Babisnau poplar

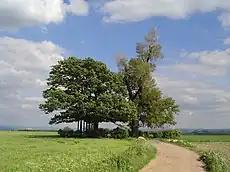
Poplar with oak and viewing scaffolding (2005)

On December 9, 1991, the first maintenance measures were carried out on the poplar by the district office Freital, including sawing the stump of the branch that had broken off in 1967. In 1993, during the night of December 30 to 31, vandals set fire to the hollow space within the poplar trunk. Around midnight, the fire departments of Bärenklause-Kautzsch and Kreischa were on the scene to fight the smoldering fire in the hollow tree trunk. It is not known who alerted the fire department. The entire water content of a fire truck was pumped into the hollow, but the stormy wind did not allow the embers to go out. Early New Year's Eve afternoon, the fire department again went to the poplar tree to extinguish with another tanker load of water. In addition, sand was filled into the opening of the trunk; the holes in the root area were plugged with earth so that the chimney effect of the hollow trunk subsided. This ended the smoldering fire. The damage to the poplar could have been worse if the foam had been used instead of water. In 1994, the district of Freital, which included Babisnau, merged with the district of Dippoldiswalde to form the newly created Weißeritzkreis. On August 23, 1995, the poplar was designated as a natural monument for the third time by decree of the district office Weißeritzkreis. In 1996, the local group Babisnau, founded on January 1, 1993, under the regional association Sächsischer Heimatschutz, took over parcels 35a and 36a of the district Babisnau, and in 1997, parcel 40 of the district Golberode, each acquired for the symbolic price of one mark. Because the viewing platform had dangerous rust spots, the board of the Saxon Heritage Society ordered the Babisnau local group to remove it on December 1, 1996. For the next few years, the area of the poplar remained without a viewing platform. During the night of July 5–6, 1996, the second main branch broke off during a violent storm. It was badly rotted at the junction of the branch that had broken off in 1967. Due to its considerable length of about seven meters, it could not withstand the storm. The crown of the poplar now consisted of only one-third with one of the formerly three main branches. The characteristic of the poplar has changed a lot and is characterized by one main branch.